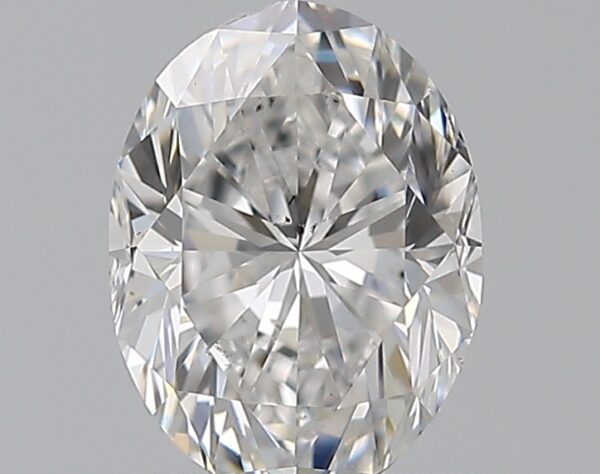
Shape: oval
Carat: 0.7
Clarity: SI1
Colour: E
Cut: FG
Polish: EX
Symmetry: GD
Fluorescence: N
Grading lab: GIA
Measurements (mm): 6.41 x 4.78 x 3.36